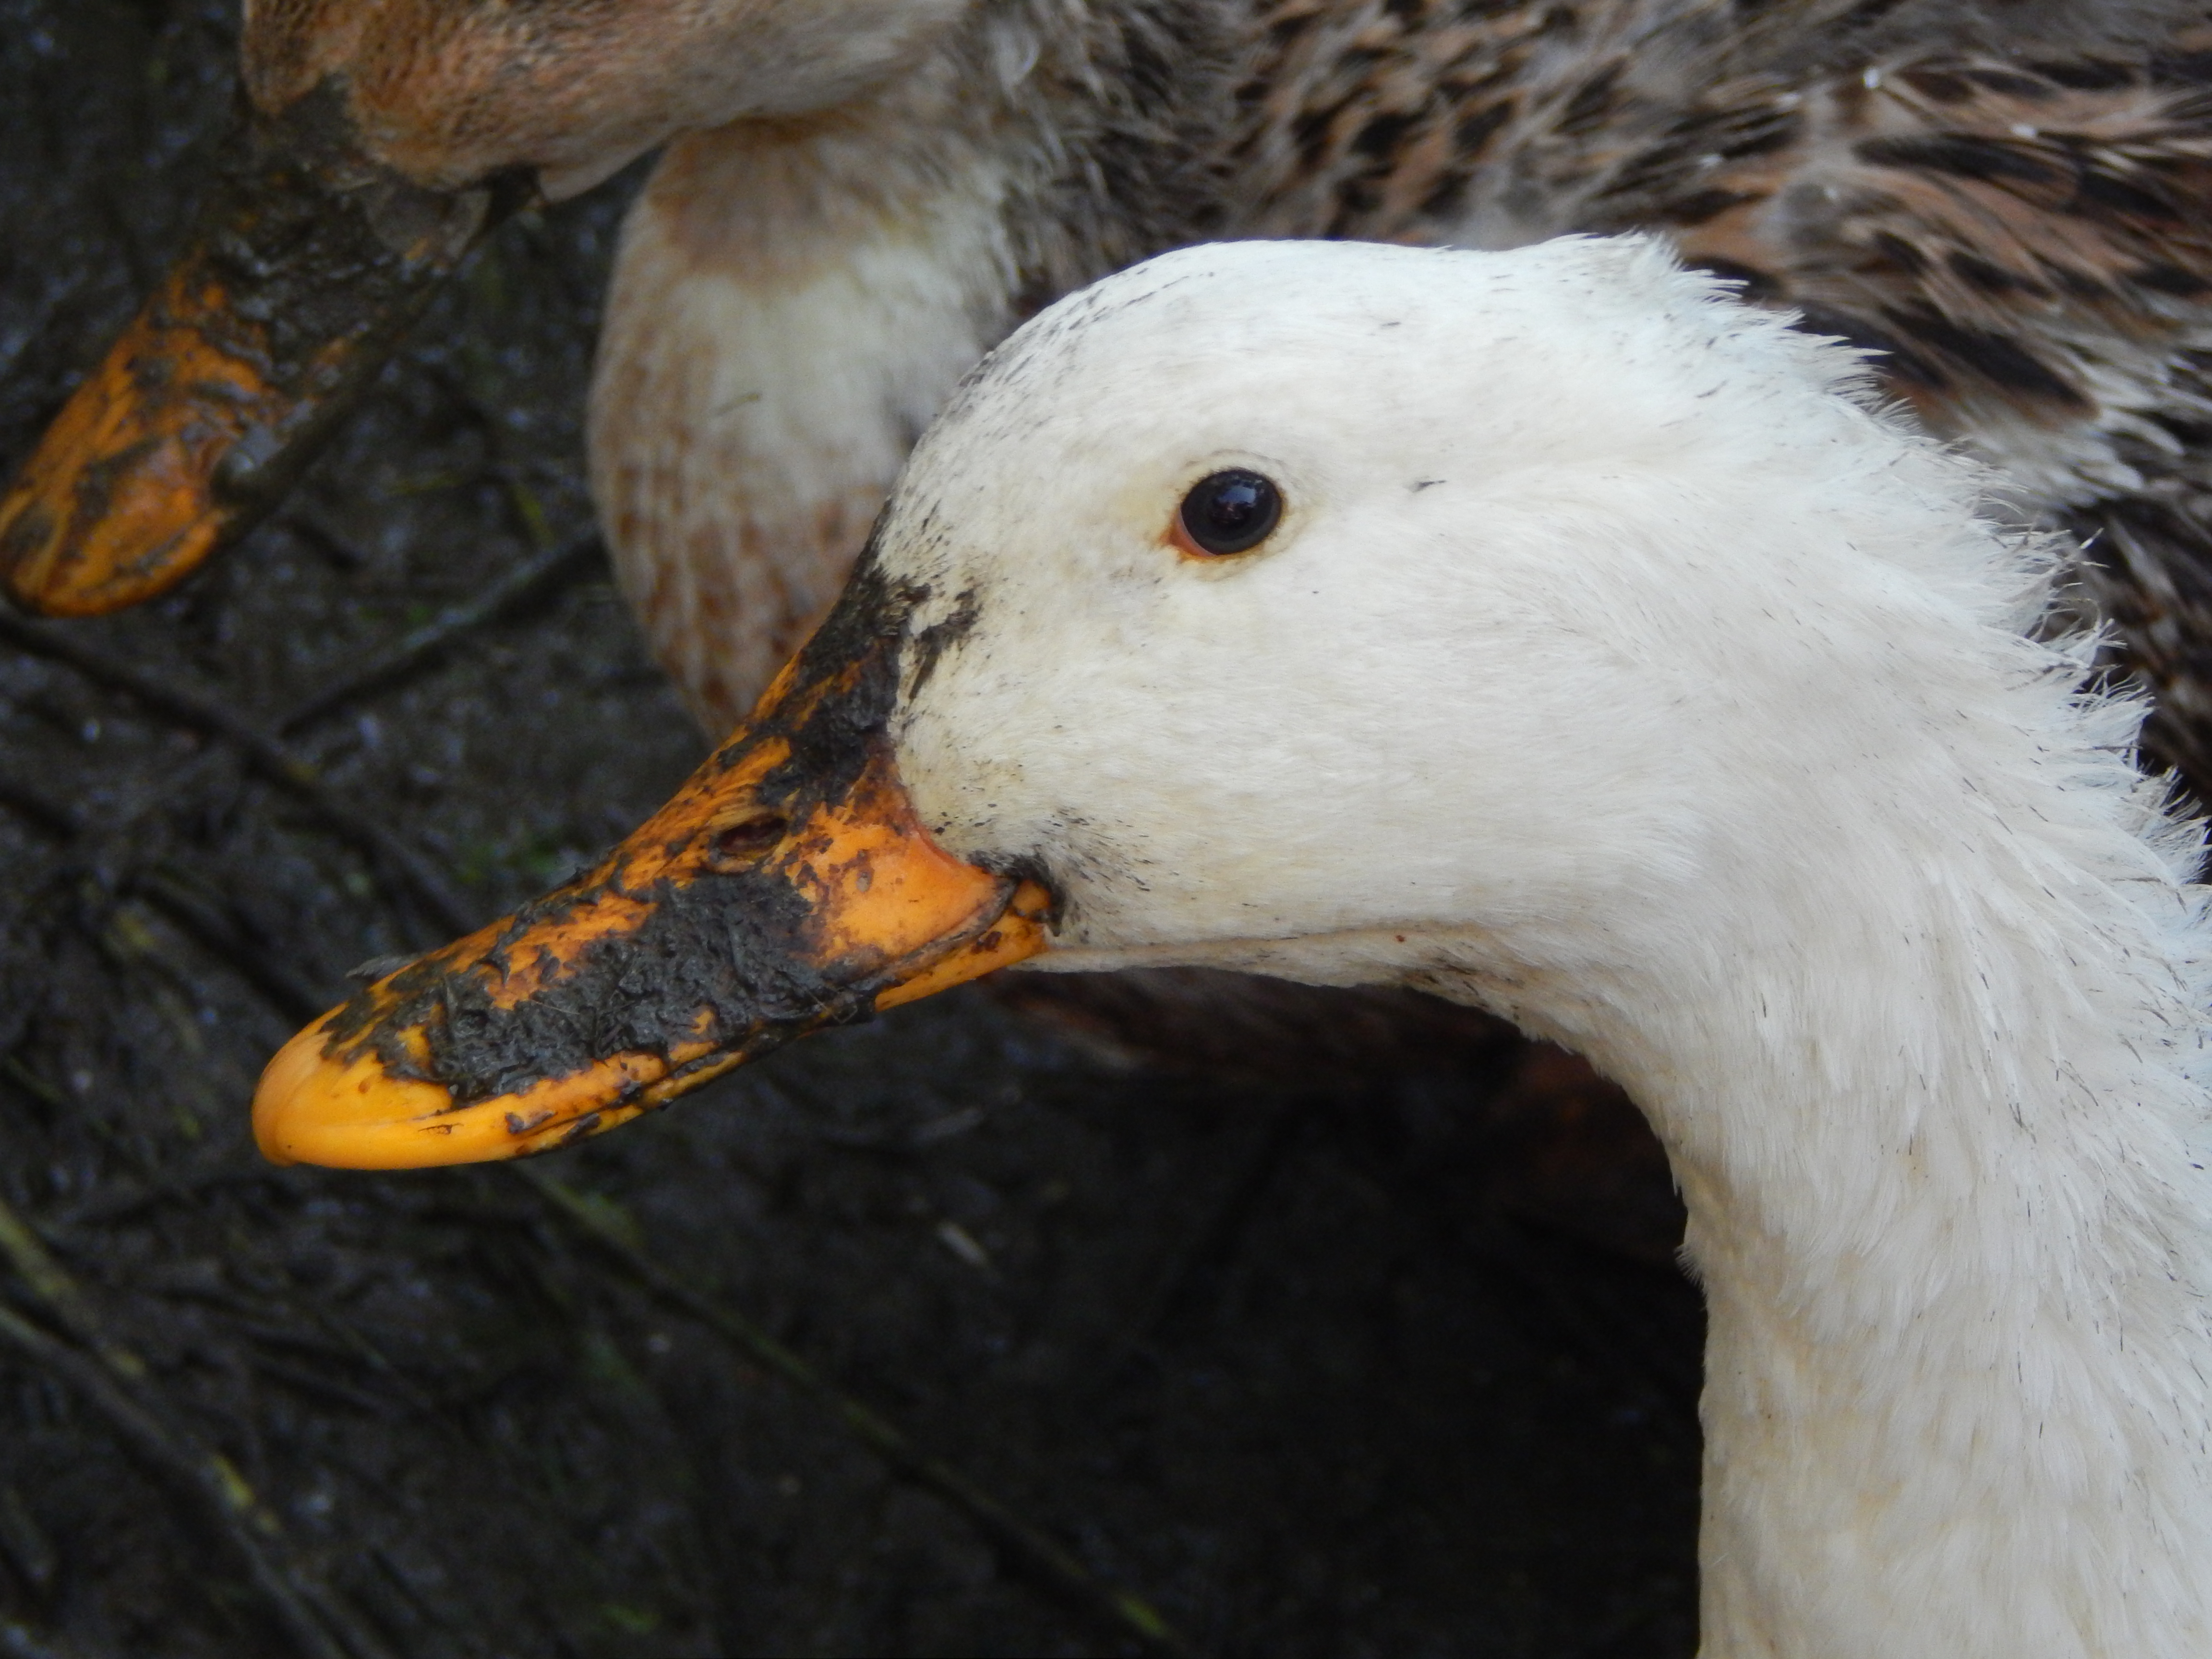
animal, beak, duck, bird, water bird, ducks, geese and swans, swan, waterfowl, goose, close up, wildlife, neck, plant, fowl, livestock